Mór Perczel

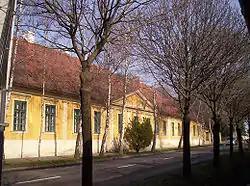
Perczel's birthplace in Bonyhád

After the victory at Ozora he managed to cut out the Emperor's army in Međimurje County. Before the attack by Alfred I, Prince of Windisch-Grätz in December Perczel had to defend Southwest Transdanubia, but in the middle of December — because of the success of the Emperor's army — he received an order to move to the Upper Danube and join forces with Görgey. During the army's withdrawal he received a letter from Lajos Kossuth and decided to fight against the Emperor. On 30 December 1848 he lost the battle against Jelačić in the Battle of Mór. Arrest warrants were issued by the Austrian government for Kossuth, Perczel and General Josef Bem. General Bem was another general for the new Hungarian Republic who was having great success clearing the invading Russian forces from Transylvania.